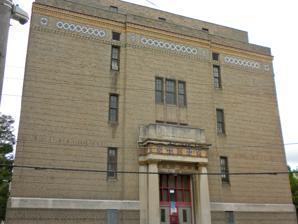
Building: Lydia Darrah School
Country: United States of America
Year built: 1927
United States historic place Lydia Darrah School U.S. National Register of Historic Places Lydia Darrah School, August 2010 Show map of Philadelphia Show map of Pennsylvania Show map of the United States Location 708-732 N. Seventeenth St., Philadelphia, Pennsylvania Coordinates 39°58′05″N 75°09′56″W / 39.9681°N 75.1655°W / 39.9681; -75.1655 Area less than one acre Built 1926-1927 Architect Catharine, Irwin T. Architectural style Moderne MPS Philadelphia Public Schools TR NRHP reference No. 86003269 Added to NRHP December 4, 1986 The Lydia Darrah School is an historic school building which is located in the Francisville neighborhood of Philadelphia , Pennsylvania . It was added to the National Register of Historic Places in 1986. History and architectural features Designed by Irwin T. Catharine , this historic structure was built between 1926 and 1927. It is a three-story, rectangular, brick building with a raised basement, which was created in the Moderne -style. It features terracotta trim, fluted columns, and an undulating parapet wall. It was named for Revolutionary War figure Lydia Darrah (1728-1789). It was added to the National Register of Historic Places in 1986. References